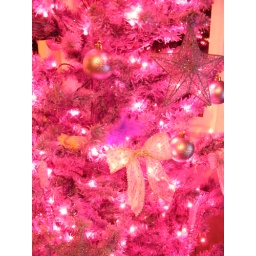
Christmas tree in pink